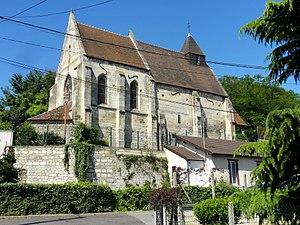
Vue depuis le nord-est.
L'église Saint-Leufroy est une église catholique paroissiale située à Thiverny, commune de l'Oise. C'est un édifice de dimensions très modestes de seulement quatre travées, qui illustre comment les principes architecturaux mis au point pour les grandes églises ont pu être transposés sur une plus petite échelle tout en prenant en compte les contraintes budgétaires. La moitié des murs de la nef provient de la précédente église romane du XIᵉ siècle, et le portail à bâtons brisés d'autour de 1130 est également roman. La nef a été reconstruite dans le style gothique vers 1230 / 1240 et est influencée par l'ancienne nef de l'église Saint-Médard de Creil. Le chœur a été remplacé une génération plus tard par une construction presque austère, décorée avec parcimonie. Il contient toutefois un rare fragment de vitrail d'origine, qui représente le saint patron de l'église, saint Leufroy d'Évreux. L'église a été inscrite monument historique par arrêté du 16 octobre 1930. Elle a connu plusieurs restaurations et se présente aujourd'hui dans un parfait état de conservation.